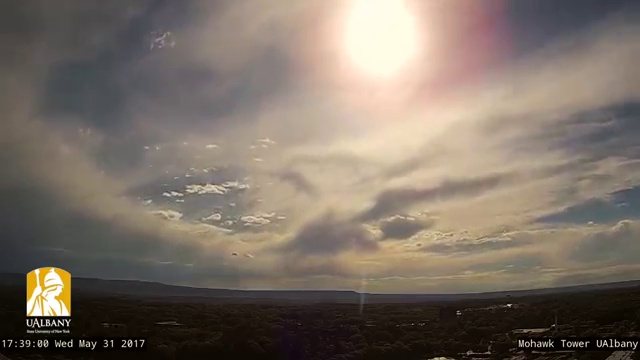
Fire: no
Smoke: no